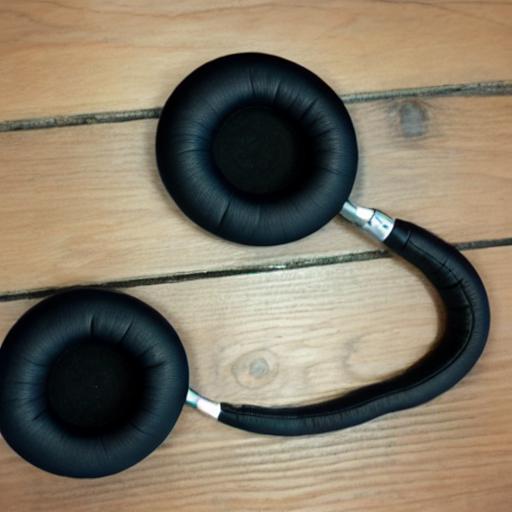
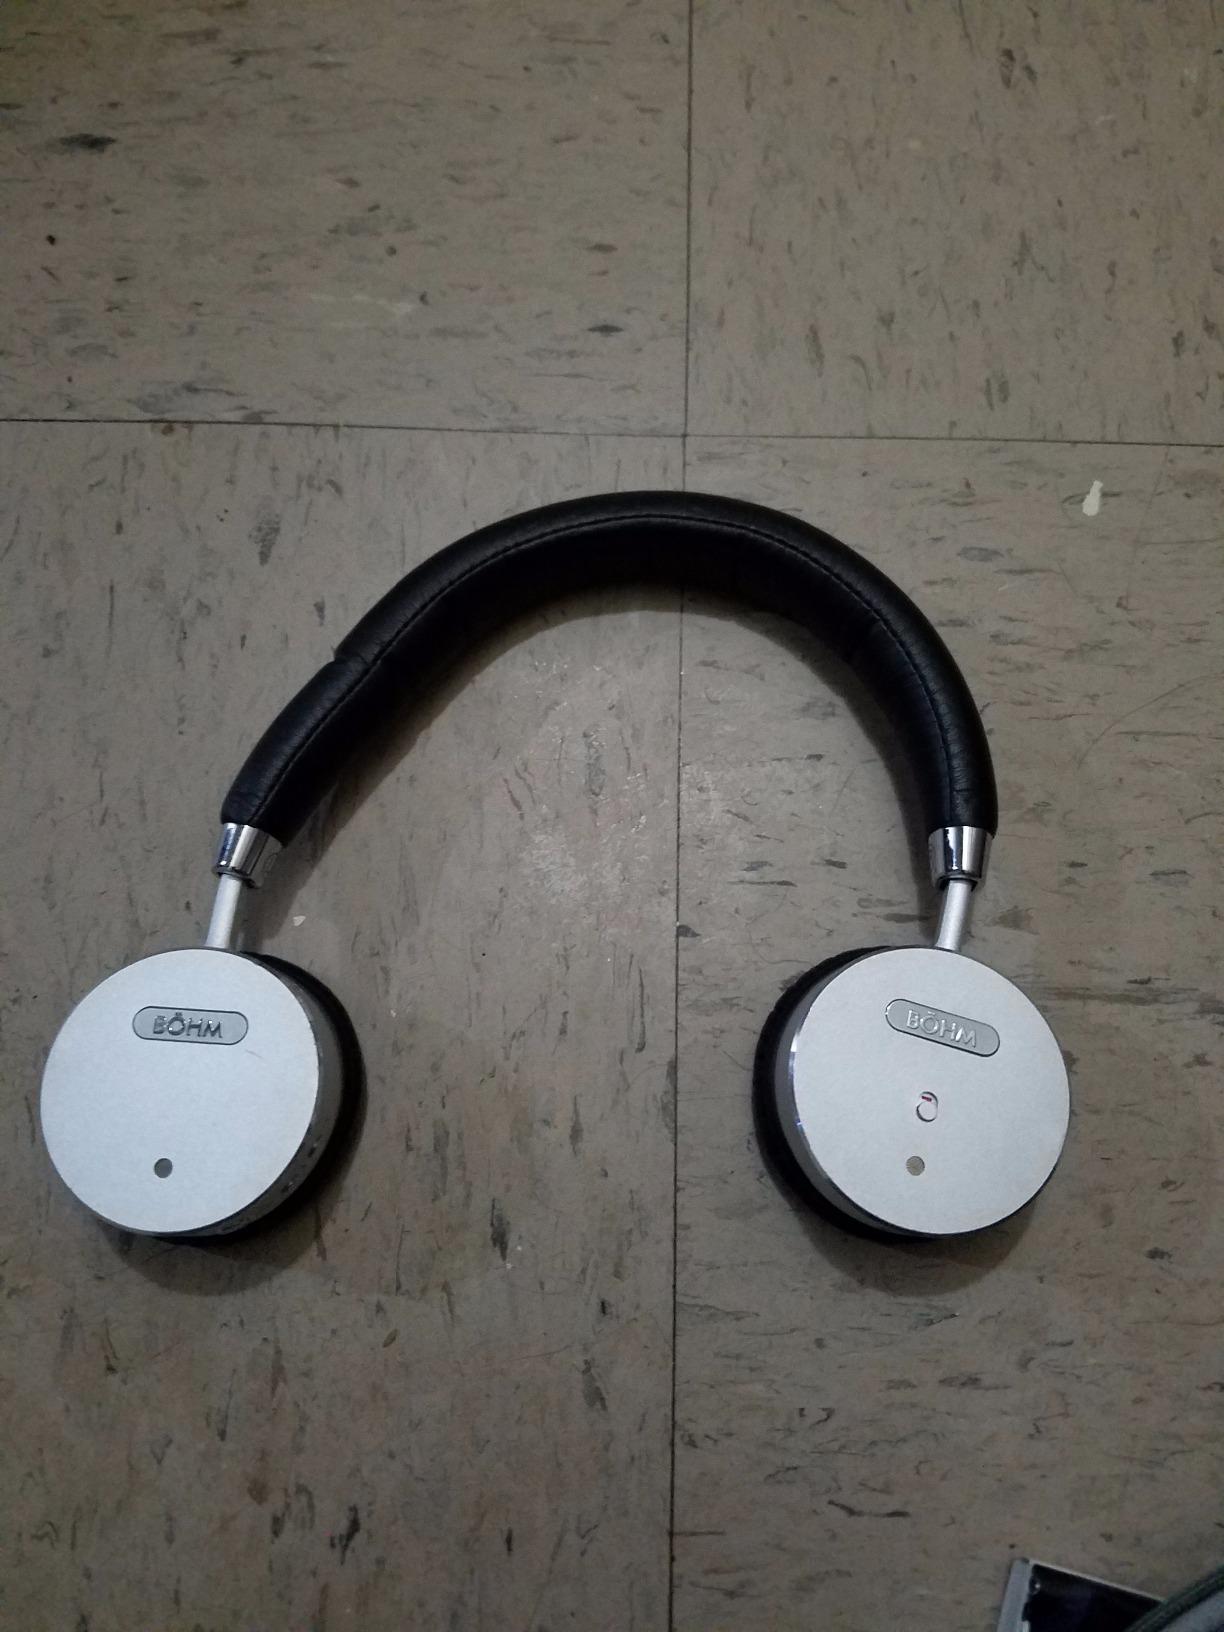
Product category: headphones
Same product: no